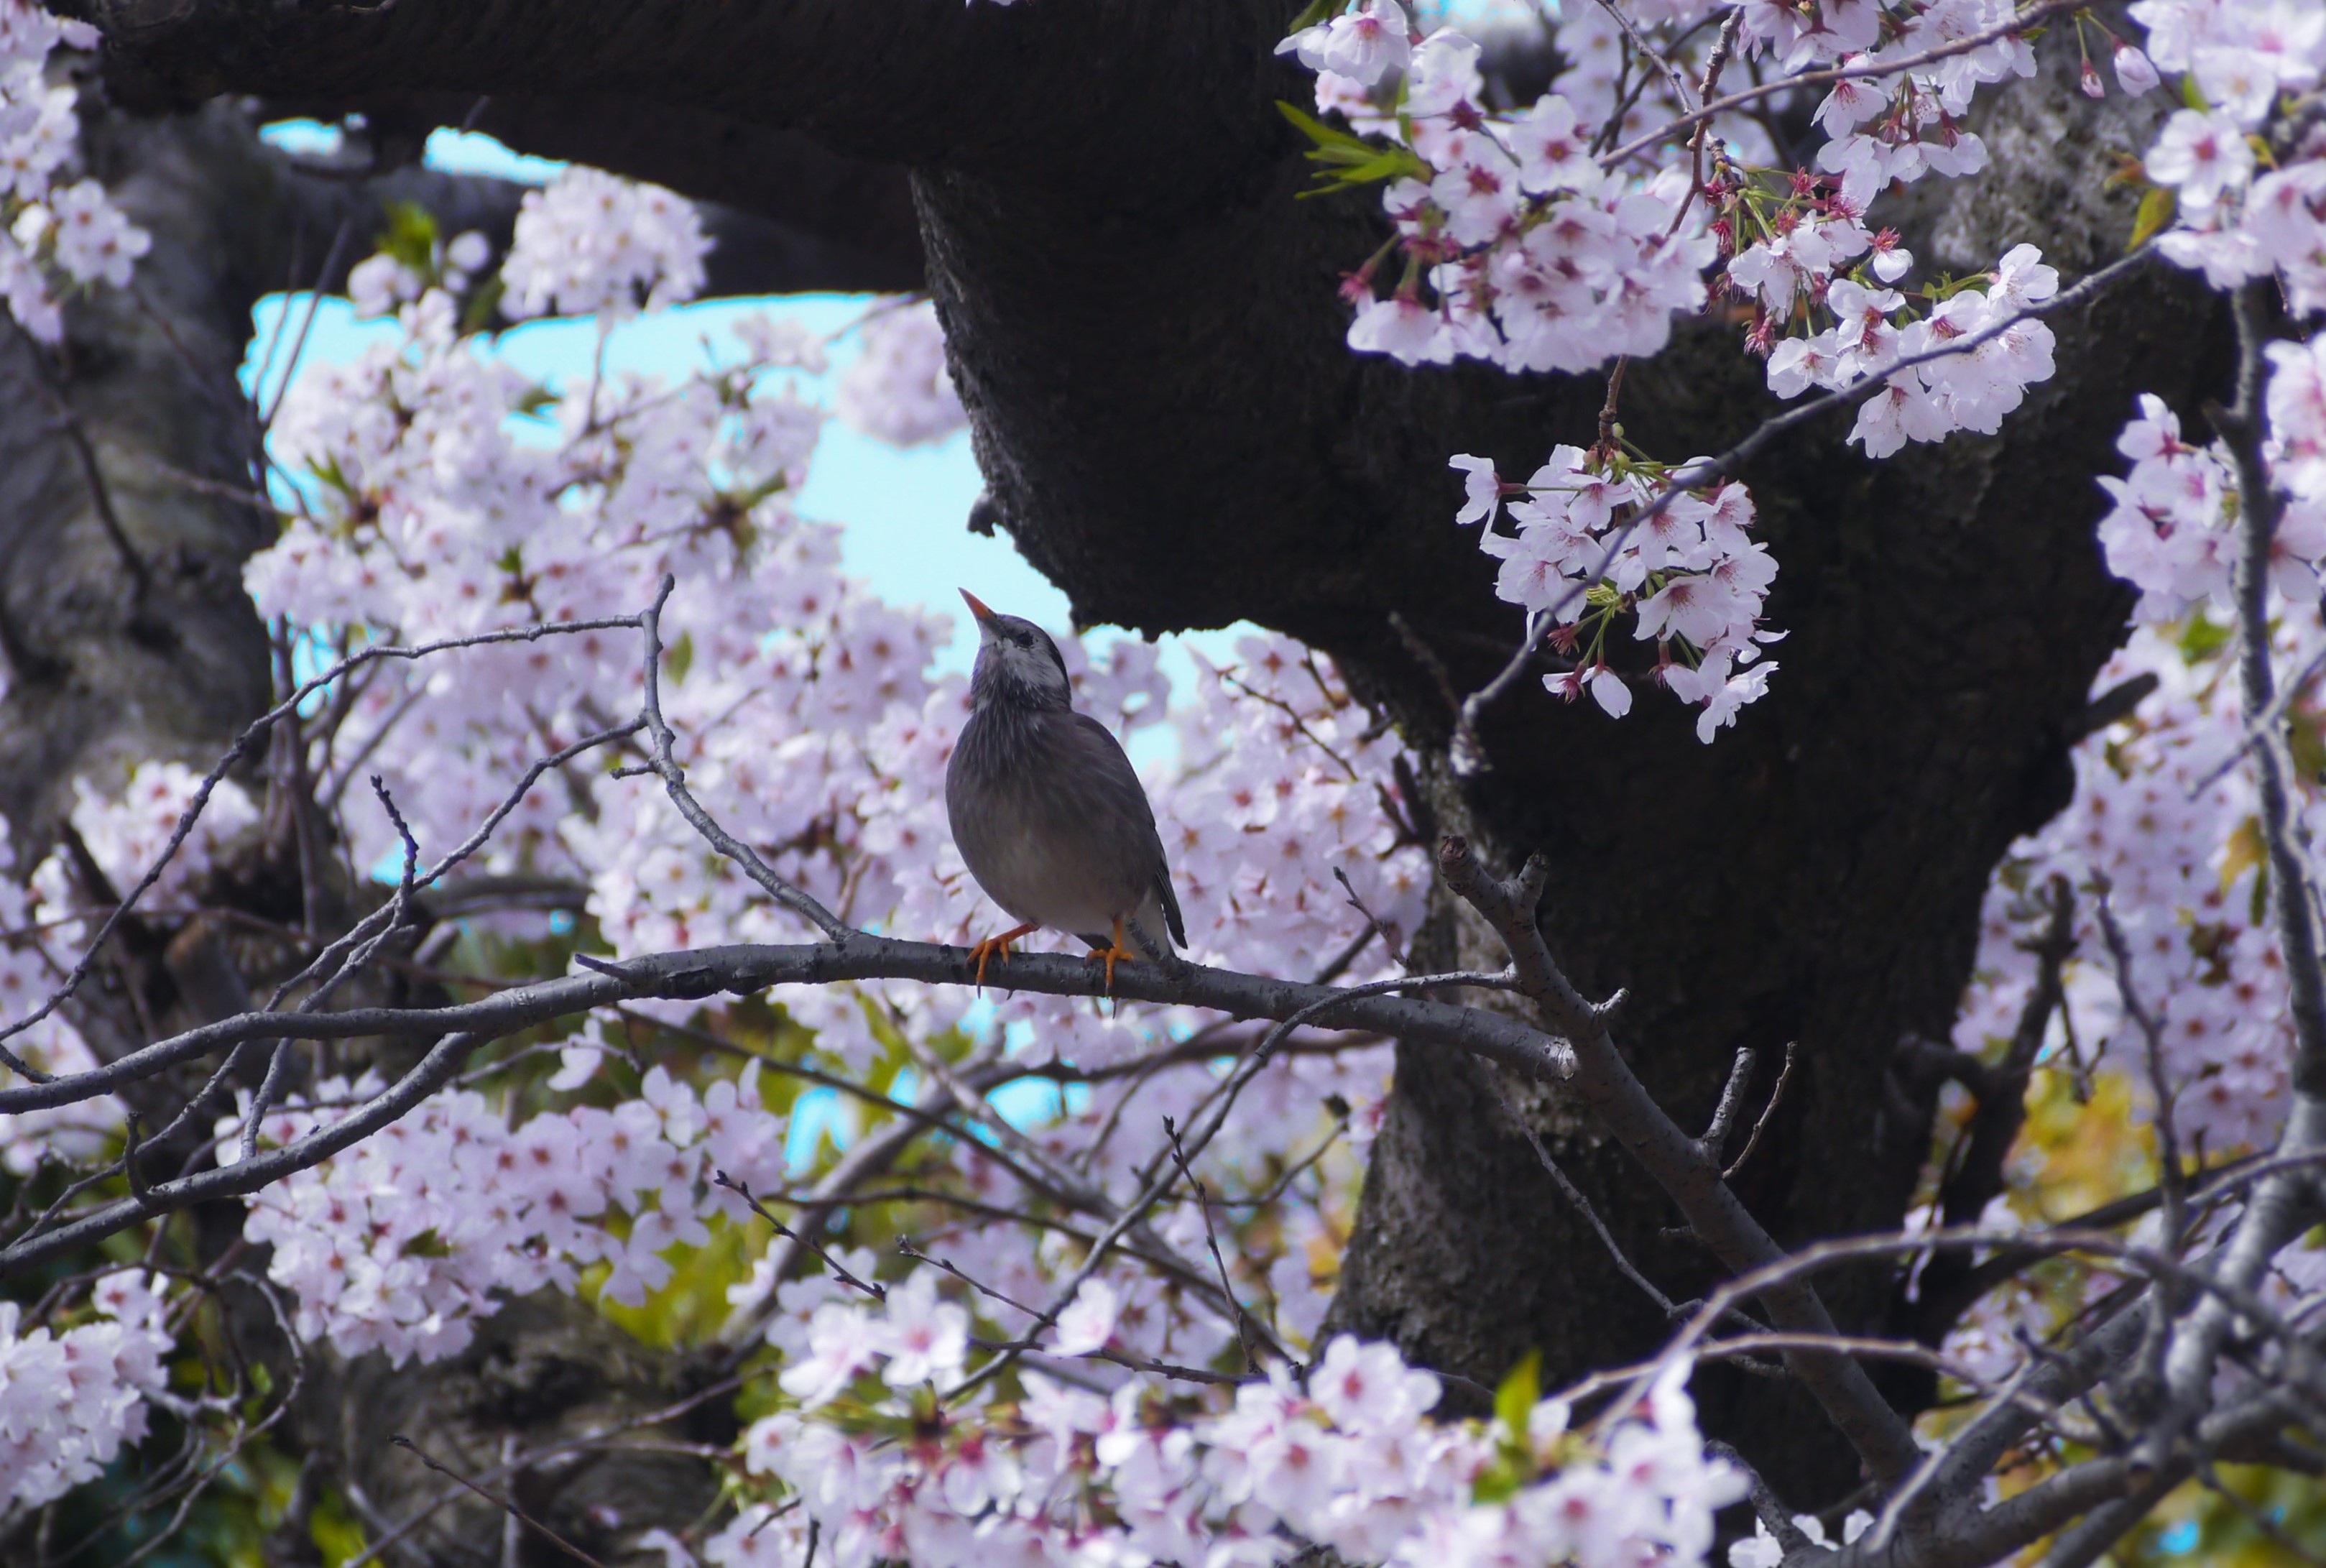
tree, branch, blossom, bird, plant, leaf, flower, petal, cute, spring, green, produce, botany, pink, japan, flora, season, cherry blossom, blue sky, cool, shrub, kanagawa, up, quiet, cherry, otsu park, yokosuka, flowering plant, ya, yoshino cherry tree, cherry blossoms, antomasako, karen, land plant